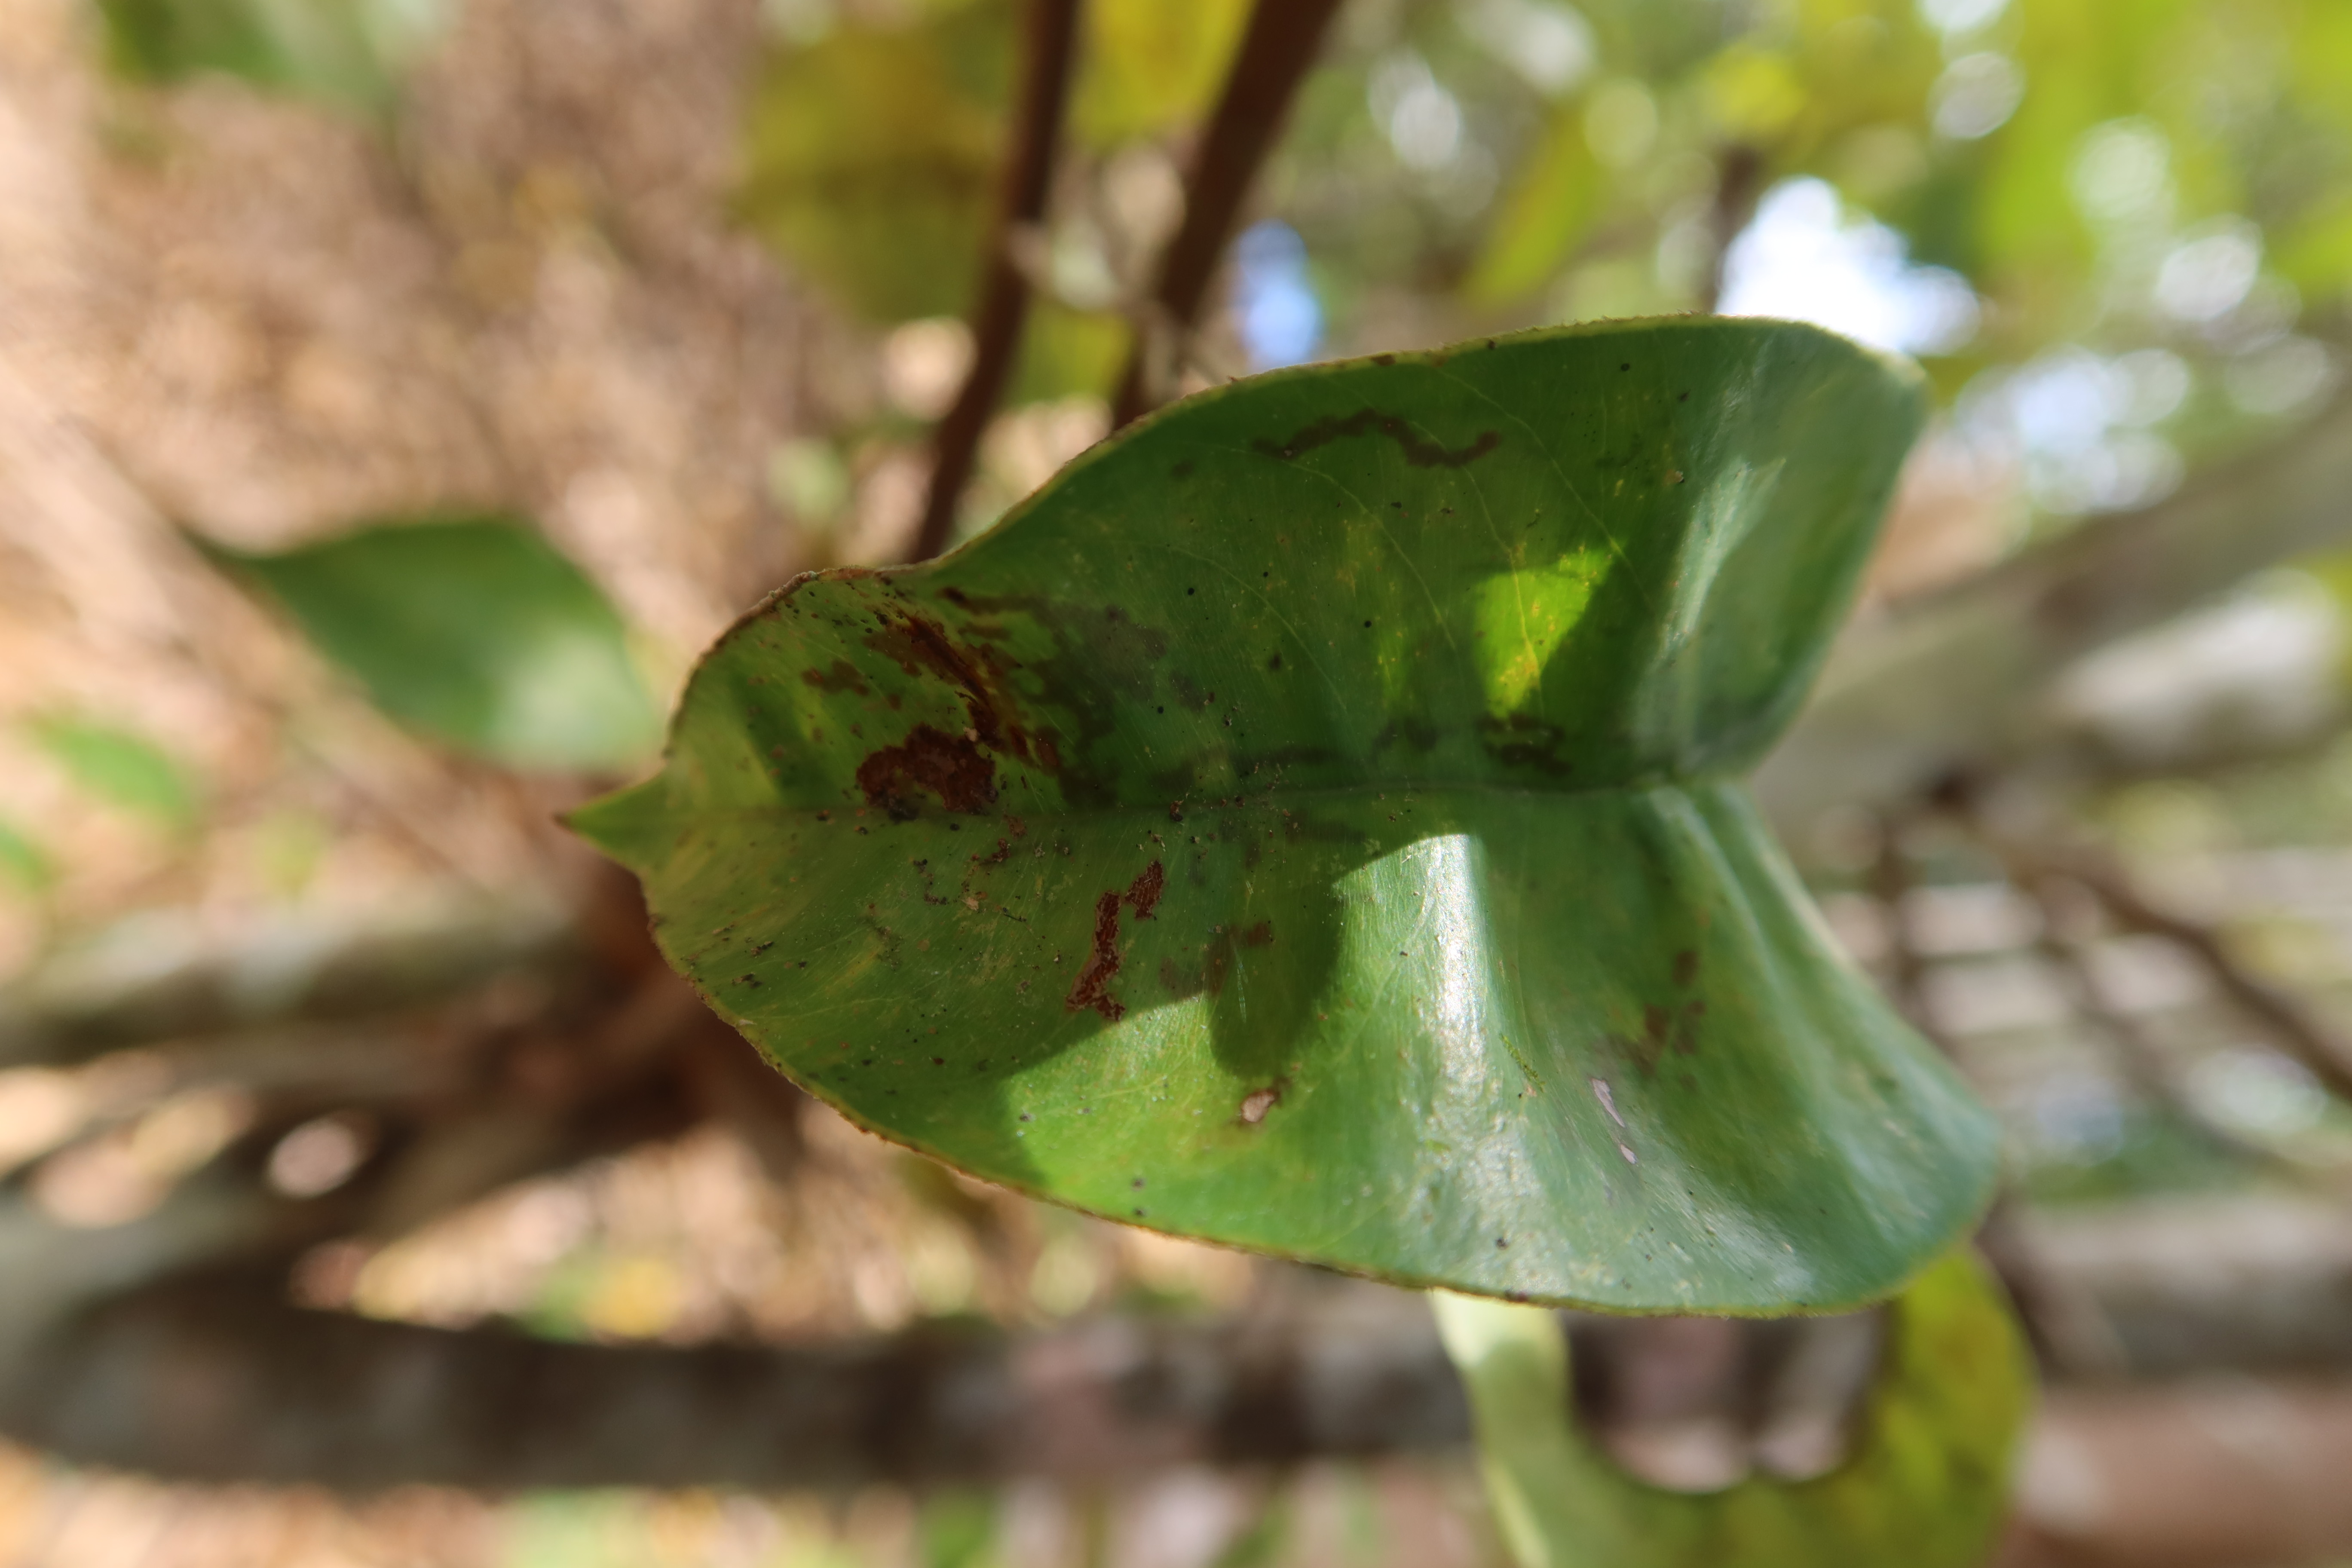
Label: Black spots